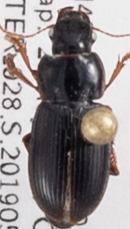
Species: Harpalus herbivagus
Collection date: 2019-05-29
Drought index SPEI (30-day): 0.828
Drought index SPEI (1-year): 0.95
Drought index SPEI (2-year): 0.086